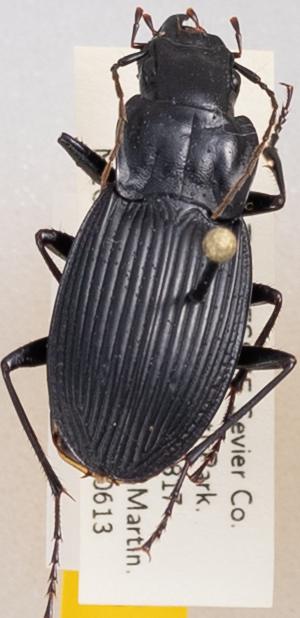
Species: Dicaelus teter
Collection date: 2017-06-13
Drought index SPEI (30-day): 1.498
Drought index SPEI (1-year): -0.946
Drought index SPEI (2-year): -0.54